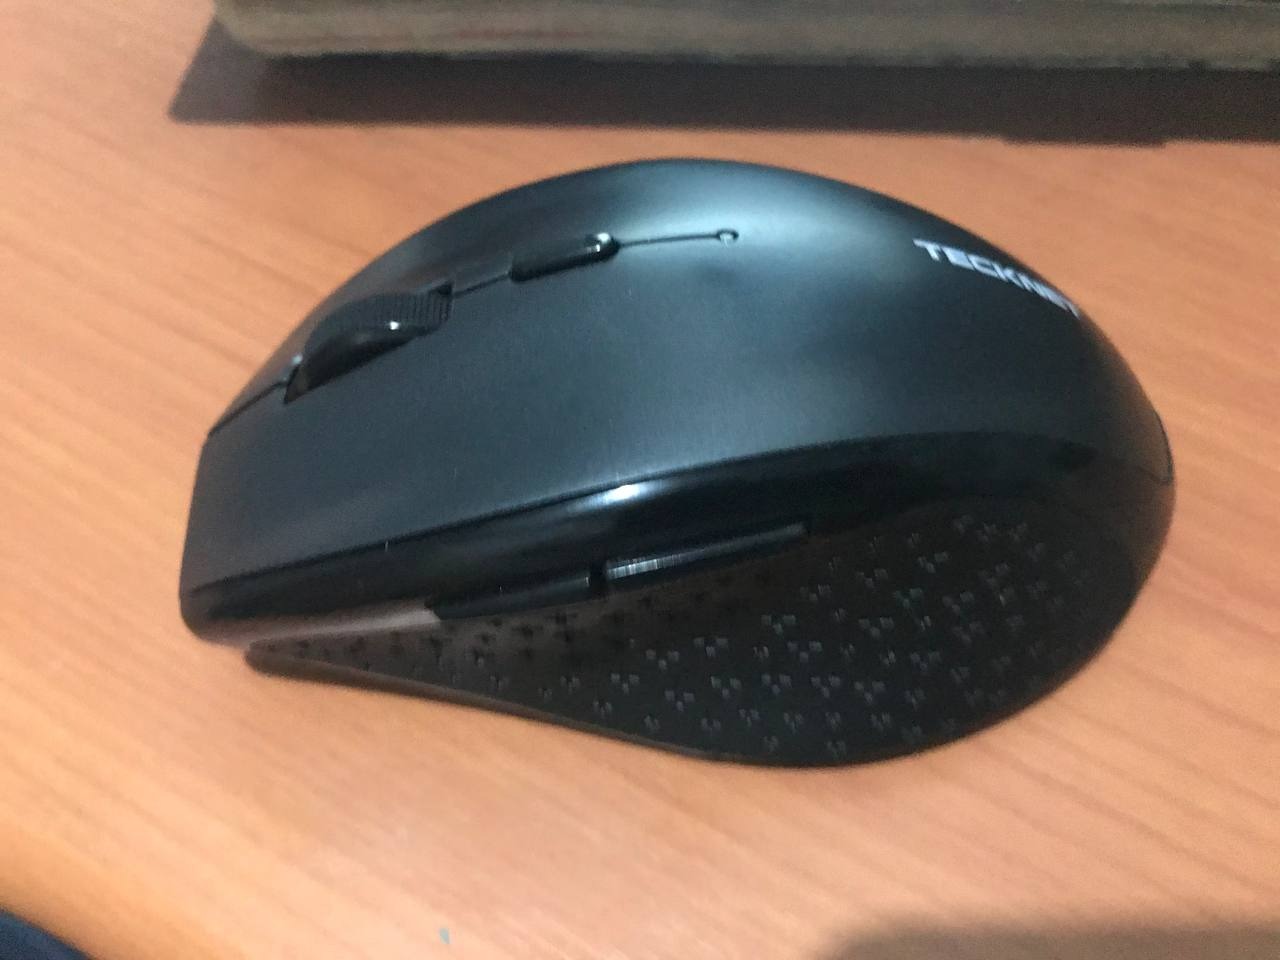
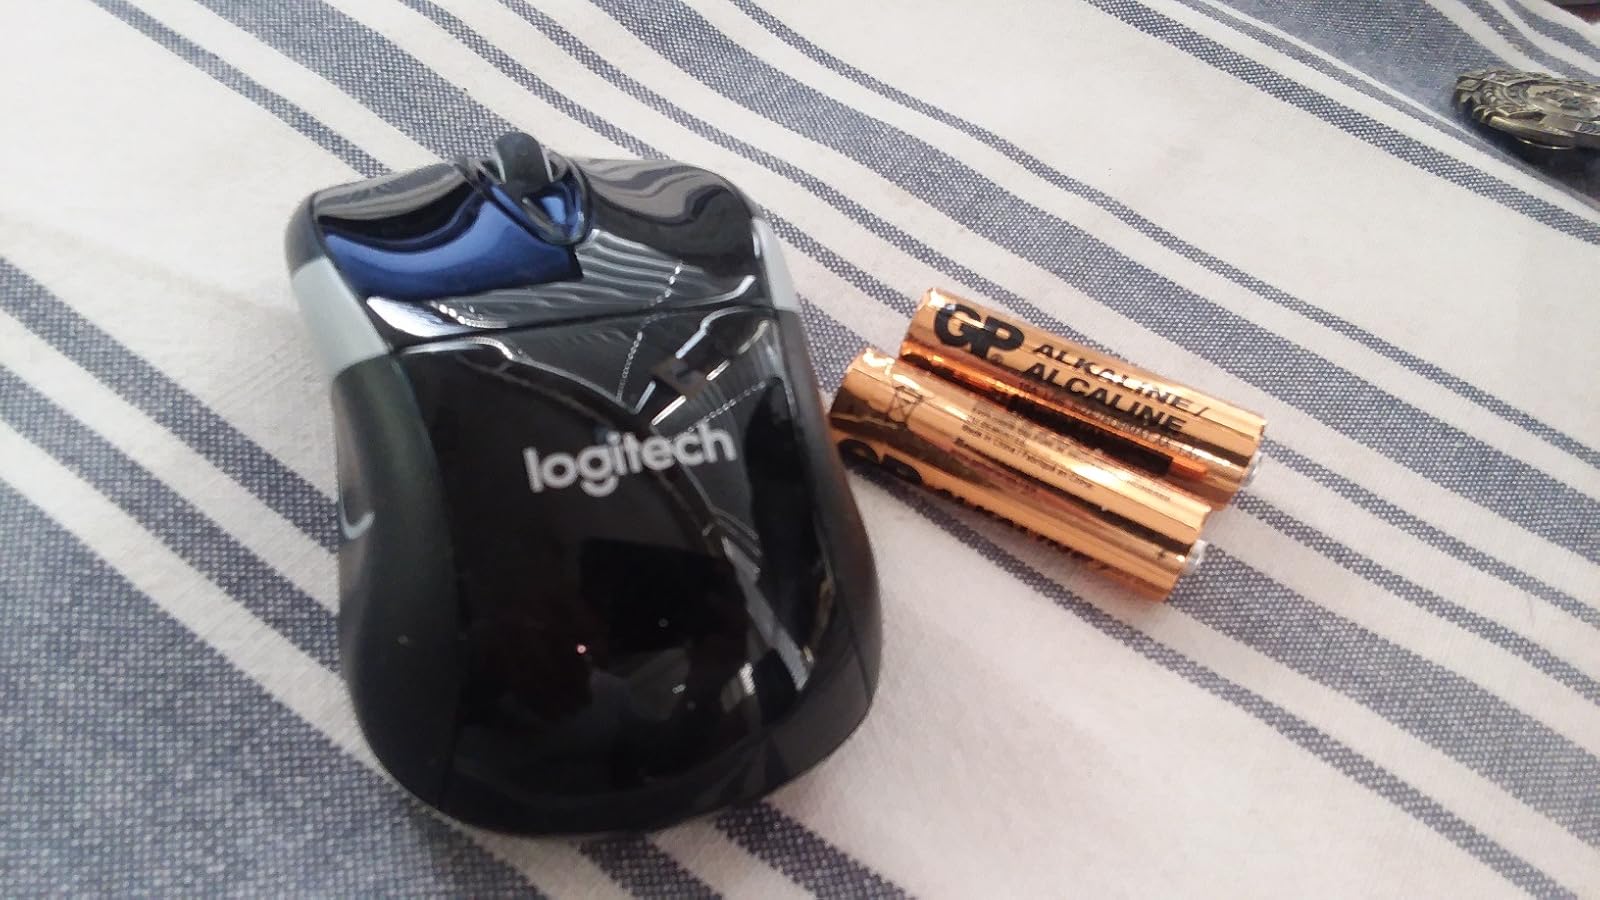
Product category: mouse
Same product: no